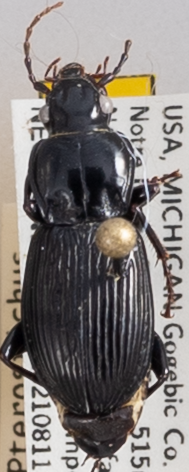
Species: Pterostichus coracinus
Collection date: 2021-08-11
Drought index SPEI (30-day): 0.142
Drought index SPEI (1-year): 0.272
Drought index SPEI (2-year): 1.28